Metropolis of Kiev, Galicia and all Rus' (1620–1686)

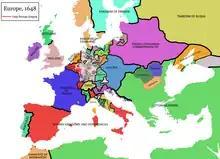

The Khmelnytsky Uprising of 1648 led to the creation of a Ruthenian Cossack state in the eastern territories of the Polish–Lithuanian Commonwealth which was under the suzerainty of the Commonwealth. The leader of the Zaporozhian Host was Hetman Bohdan Khmelnytsky. Under Metropolitan Sylvester Kosiv (1647–57), the metropolis continued to flourish in the new quasi-state. By the terms of the Treaty of Zboriv (1649) between the Cossacks and the Poles, the Kievan metropolis was to be guaranteed a seat in the Polish Senate. However, when Catholic bishops refused to admit the Orthodox metropolitan (Kosiv) to the Senate, hostilities resumed. In 1654, the Hetman concluded the Treaty of Pereyaslav with the Russian Tsar.